All Things Fall Apart

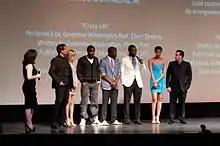
The cast of All Things Fall Apart at the 2011 Miami International Film Festival showing

The movie was produced under the same title as Chinua Achebe's 1958 novel "Things Fall Apart". After being contacted by Achebe's legal team, 50 Cent offered $1 million to keep the title Things Fall Apart for the film. The author of the 1958 novel took this as an insult. The foundation that manages Achebe's copyrights said: "The novel with the said title was initially produced in 1958. It is listed as the most-read book in modern African literature, and won't be sold for even £1 billion." The film was renamed to "All Things Fall Apart".